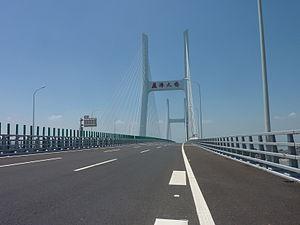
Cette liste des ponts à haubans remarquables recense les ponts à haubans présentant des portées supérieures à 300 m, classés par ordre décroissant de longueur. Cet indicateur de classement est le plus couramment utilisé pour hiérarchiser les ponts à haubans. Si un pont a une longueur de travée supérieure à un autre, ce n'est pas pour autant que sa longueur de rive à rive ou d'ancrage à ancrage est supérieure à celle de celui-ci. Néanmoins la longueur de la travée principale est souvent en corrélation avec la hauteur des pylônes et la complexité pour la conception et le calcul de l'ouvrage. En tête de cette liste, il faut ajouter le pont haubané Yavuz Sultan Selim qui enjambe le Bosphore, inauguré le 26 août 2016 et dont la travée centrale atteint 1 408 mètres de longueur ; de tous les ponts existant au monde, il est également le plus large et est équipé des plus hauts pylônes de haubans.